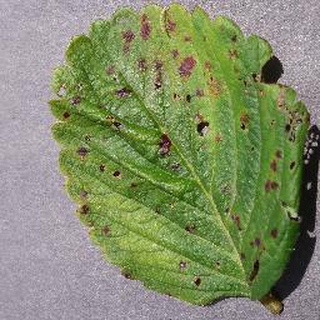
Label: strawberry_leaf_scorch